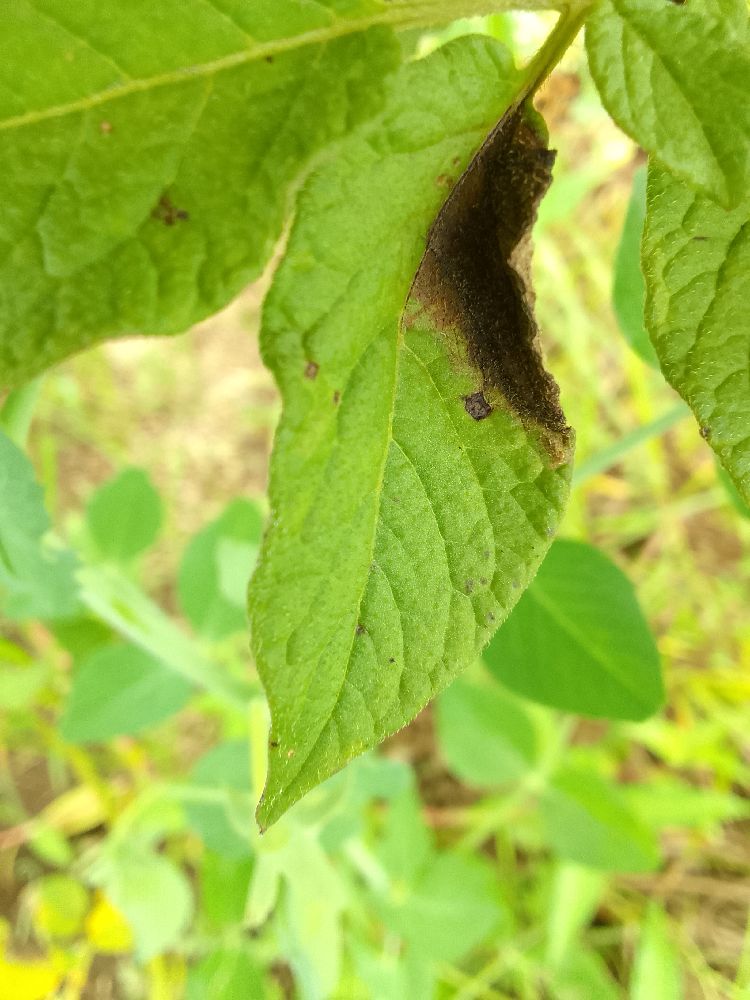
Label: Late blight